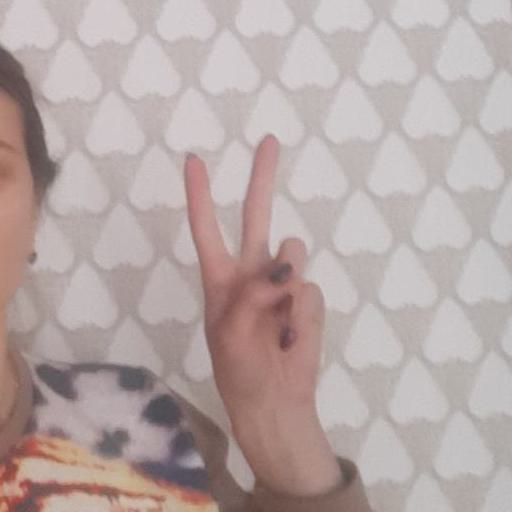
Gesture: peace